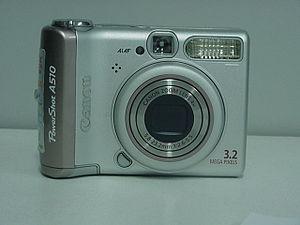
Le Canon PowerShot A510 est un appareil photographique numérique de type compact fabriqué par Canon dans la série des PowerShot A.